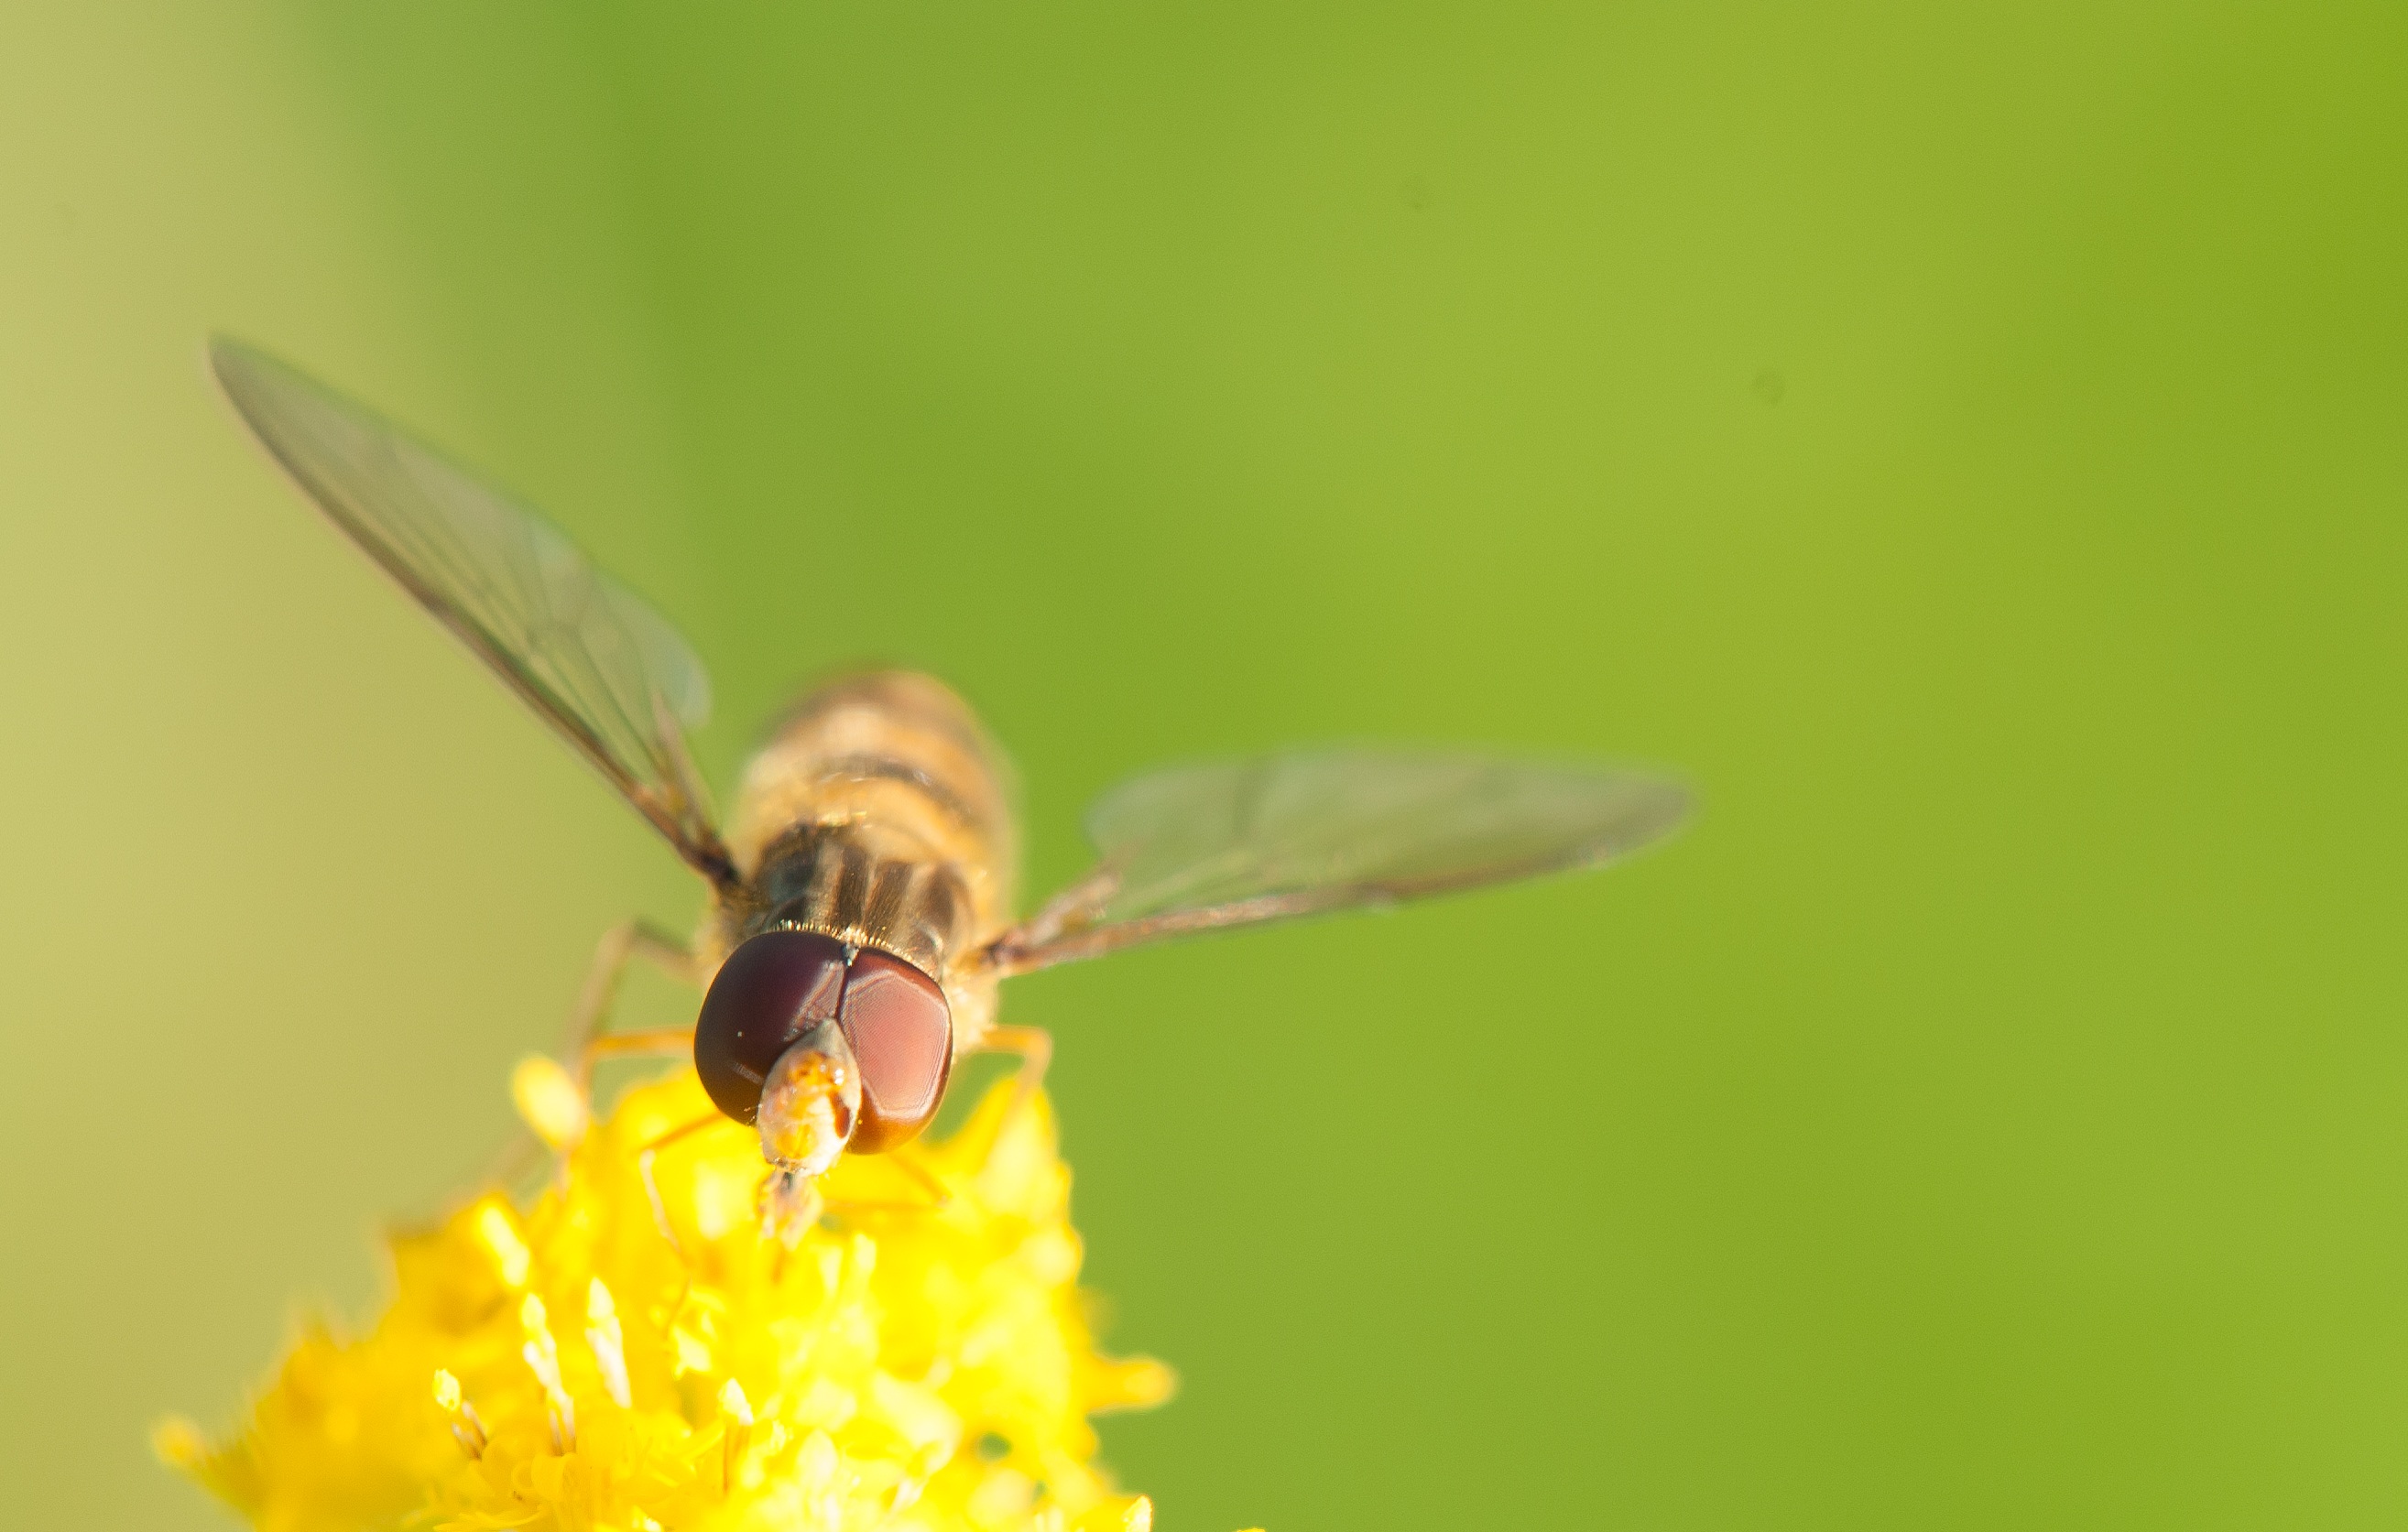
nature, blossom, wing, photography, flower, petal, bloom, fly, pollen, green, insect, macro, yellow, close, fauna, invertebrate, close up, hoverfly, bee, dragonfly, pest, nectar, macro photography, honey bee, compound eyes, dragonflies and damseflies, membrane winged insect